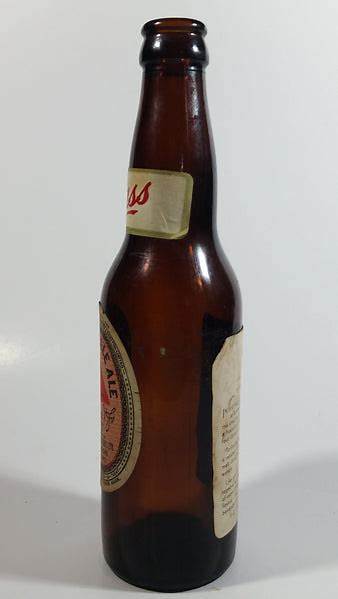
Waste category: glass